National Film Board of Canada

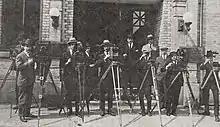
A group of cameramen who worked for the Canadian Government Motion Picture Bureau in 1925. Frank Badgley, the bureau's director from 1927 to 1941, is in the background.

The Exhibits and Publicity Bureau was founded on 19 September 1918, and was reorganized into the Canadian Government Motion Picture Bureau in 1923. The organization's budget stagnated and declined during the Great Depression.